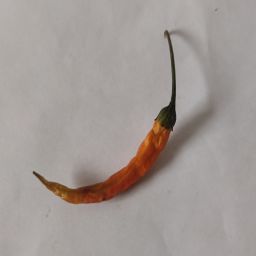
Crop: Chile Pepper
Quality: Dried